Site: brandenburg
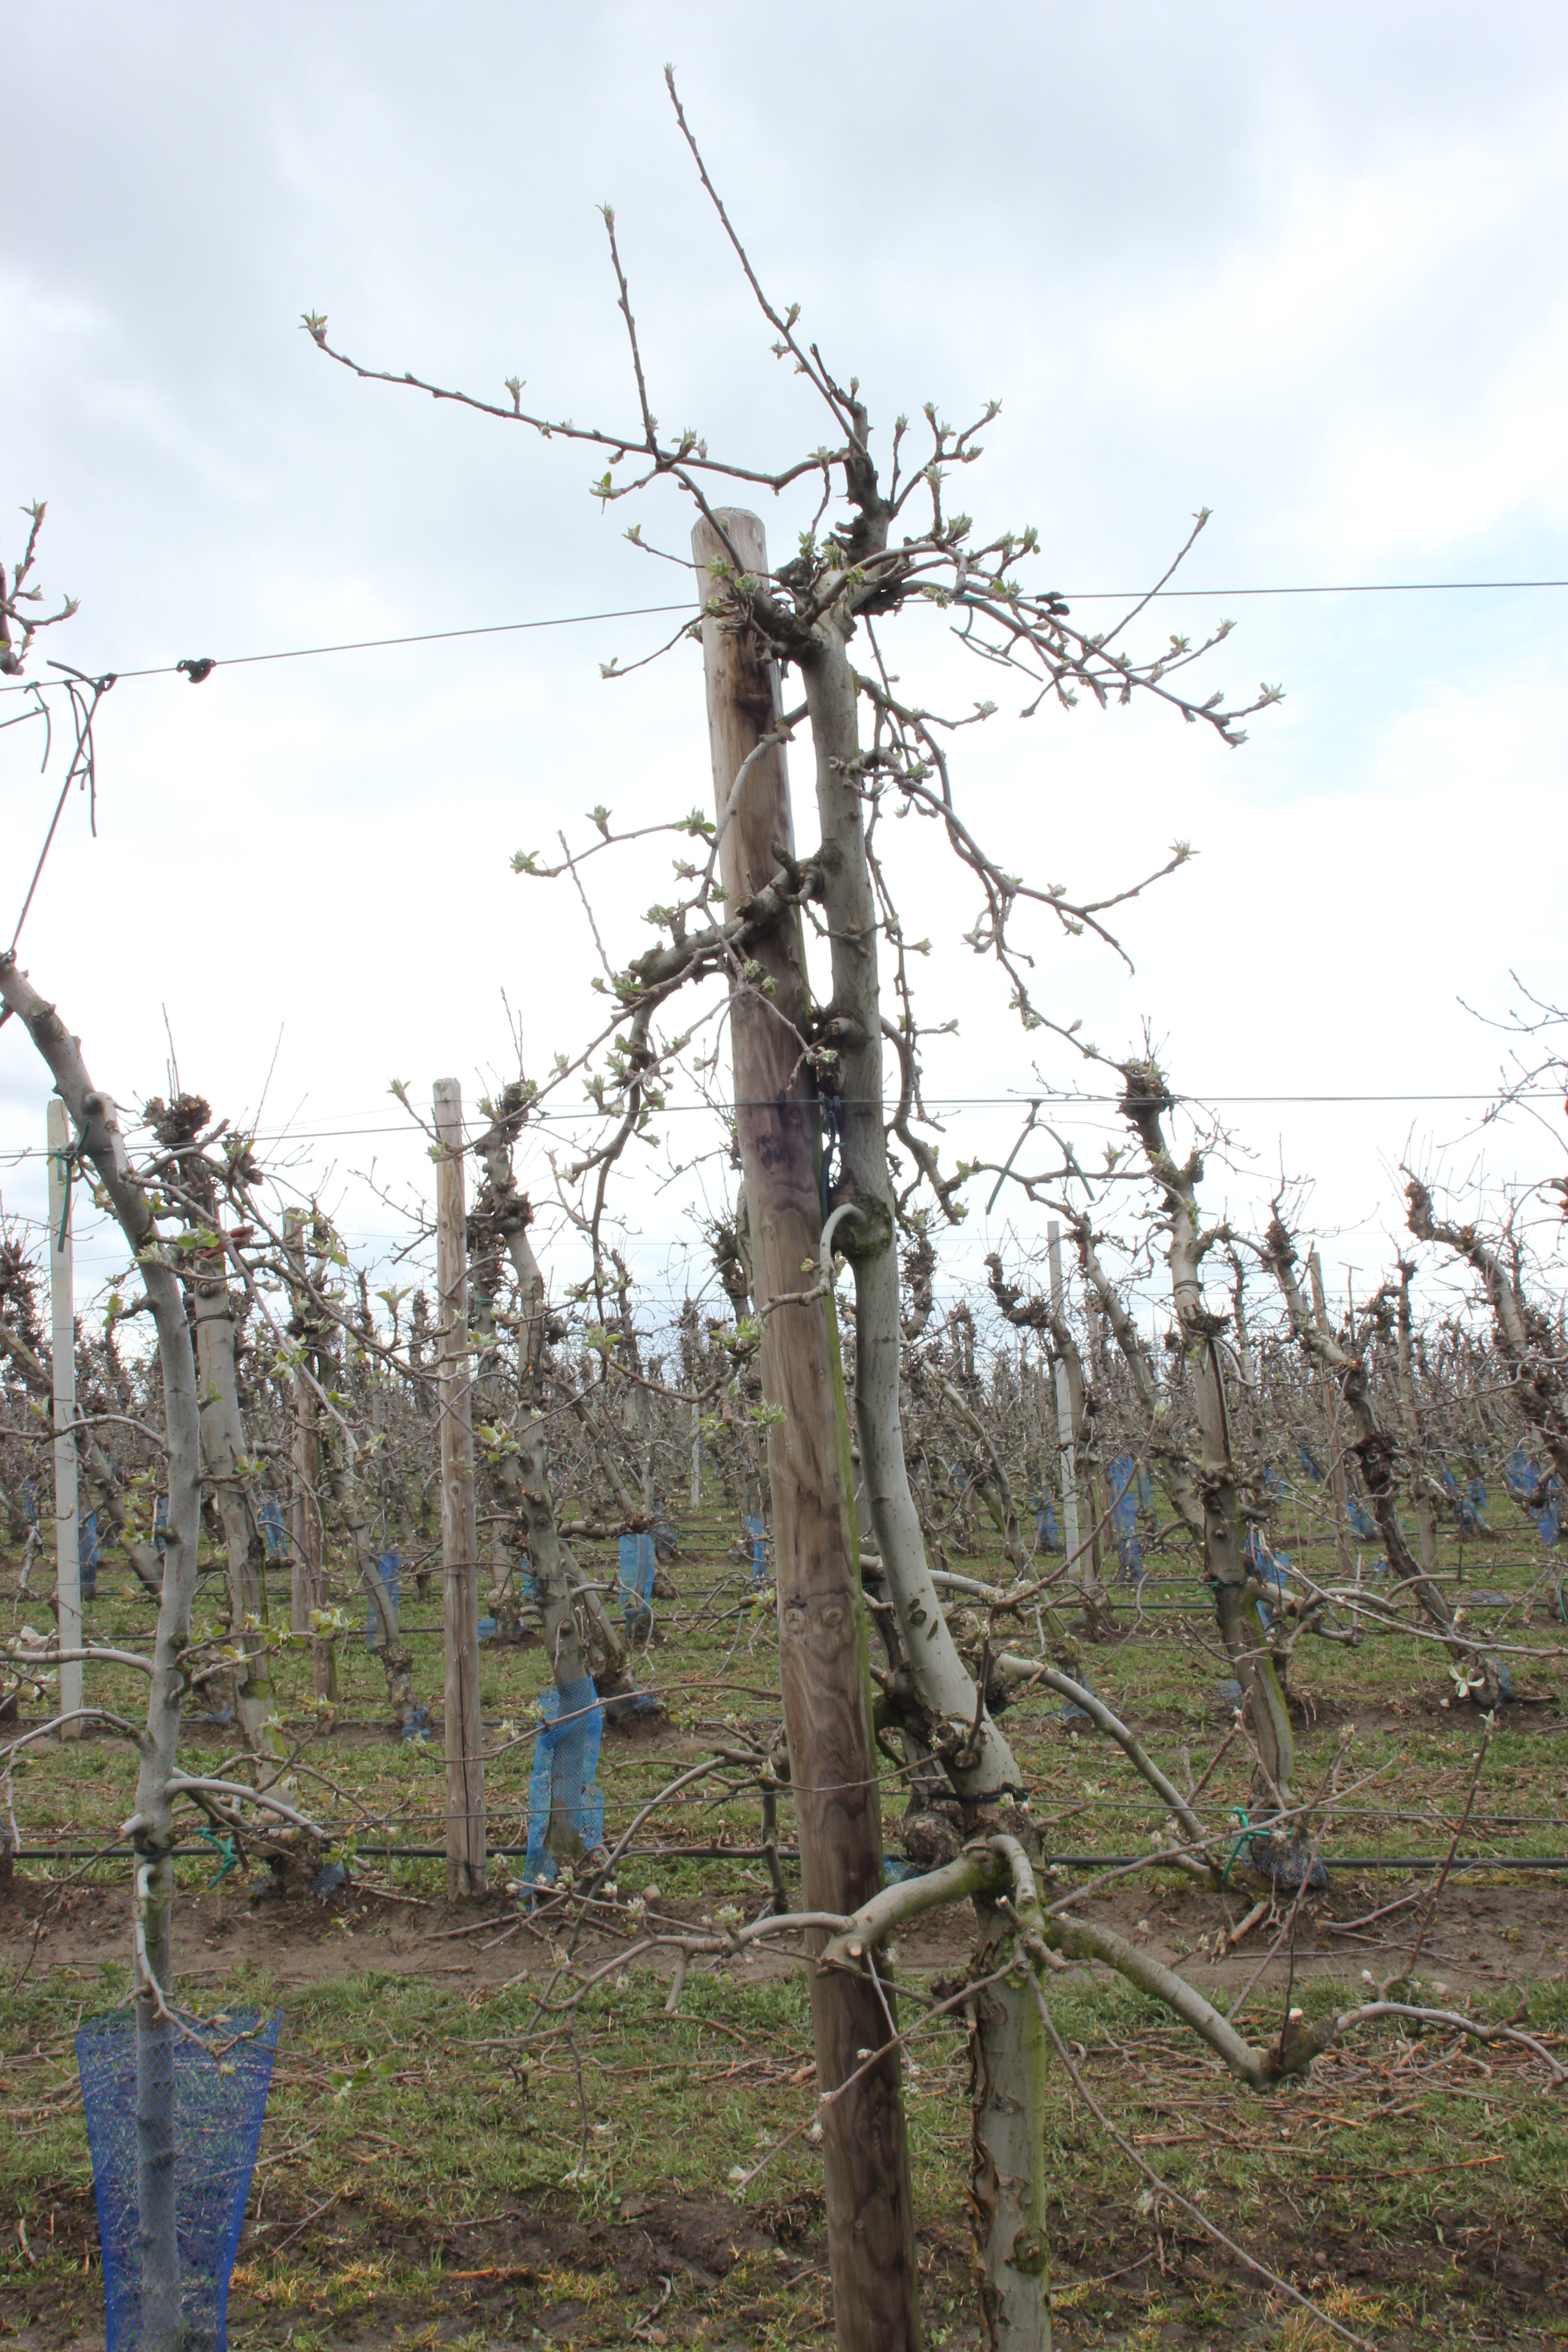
Growth stage (BBCH 55): Inflorescence emergence